Sky position (RA, Dec in degrees): 116.203, 27.326
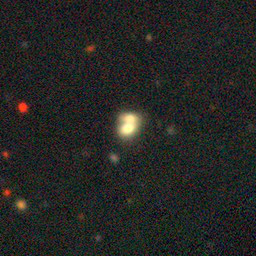
Galaxy morphology: Merging Galaxies